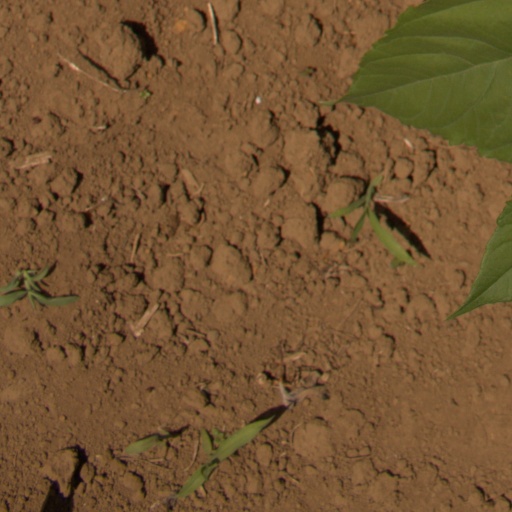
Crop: Jerusalem artichoke